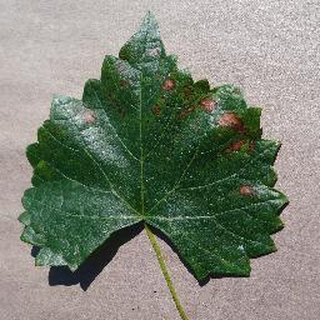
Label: grape_esca_black_measles